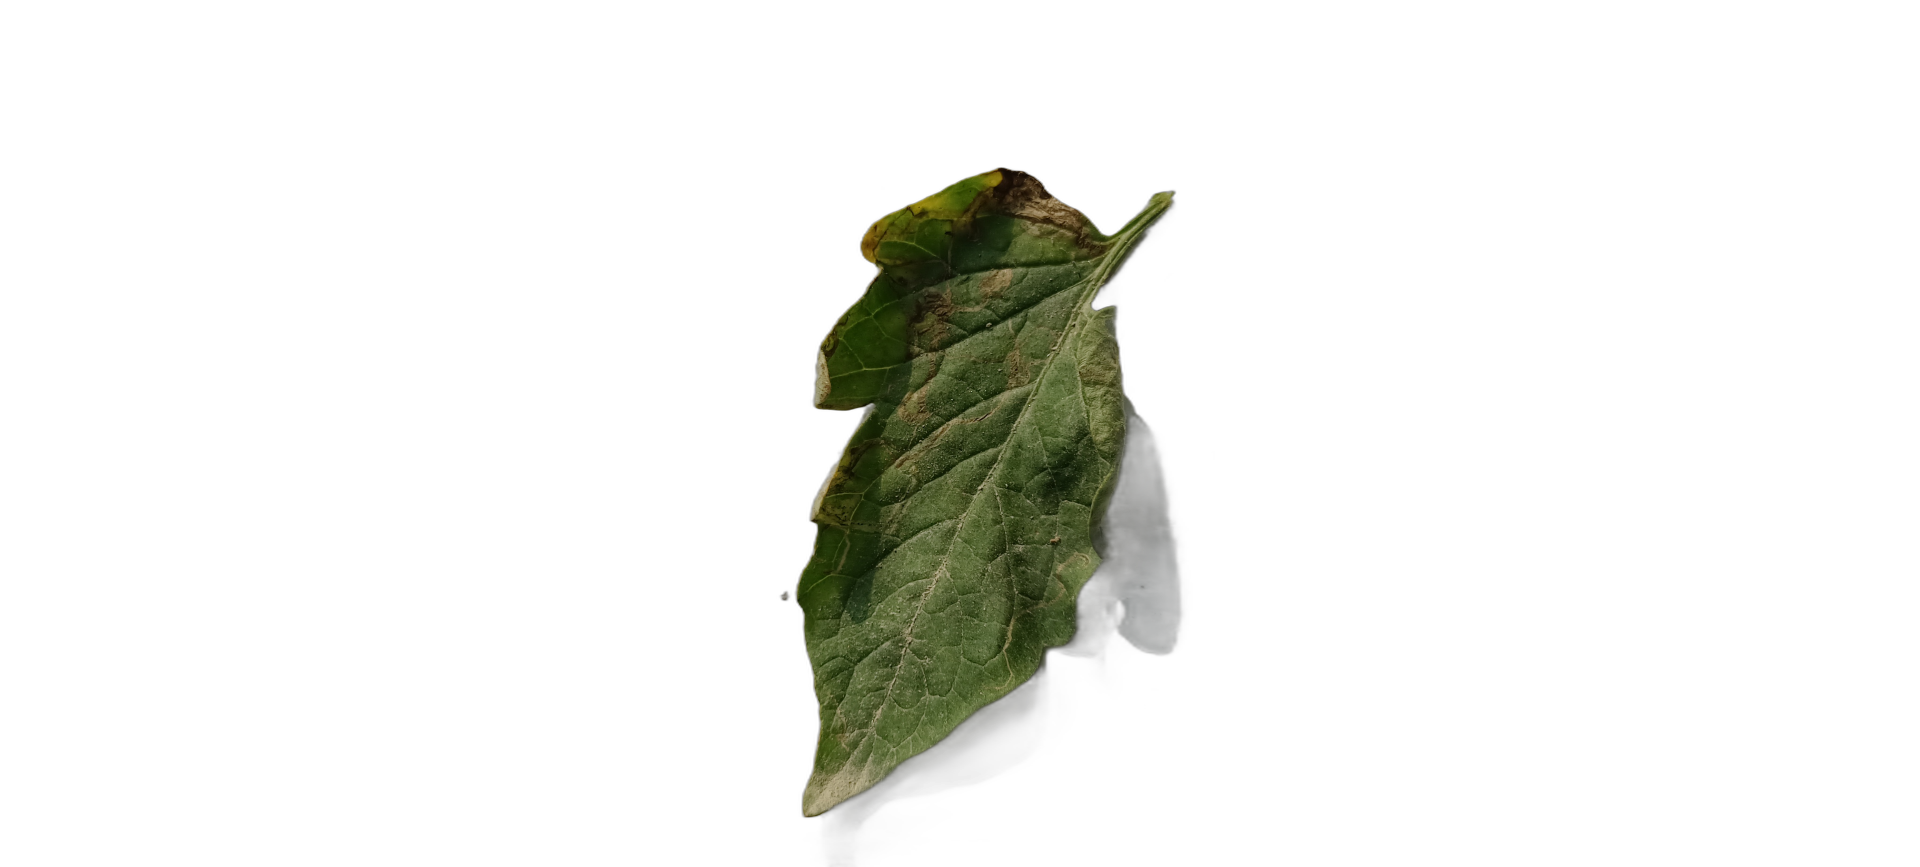
Crop: Tomato
Label: Spot